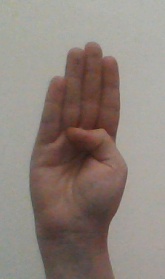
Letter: kaaf